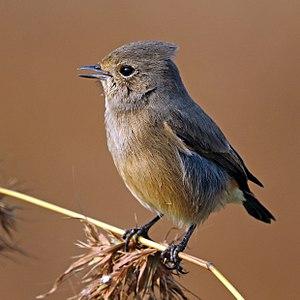
Le Tarier pie est une espèce de passereau appartenant à la famille des Muscicapidae.